United States and the International Criminal Court

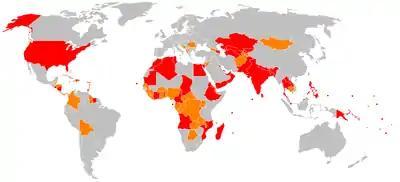
Map of countries which have signed Article 98 agreements with the United States. Orange states are members of the ICC. Red states are non-members.

The Obama administration stated its intent to cooperate with the ICC. Cooperation with the Assembly of States Parties of the ICC was a key component of the Obama administration's first National Security Strategy. On November 16, 2009, the Ambassador-at-Large for War Crimes Issues, Stephen Rapp, announced that he would lead the U.S. delegation to the ICC's annual meeting of the Assembly of States Parties in The Hague. He told journalists "Our government has now made the decision that Americans will return to engagement at the ICC." The U.S. participated as an observer. This was the first time the U.S. had a delegation attend the ICC's annual meeting of the Assembly.